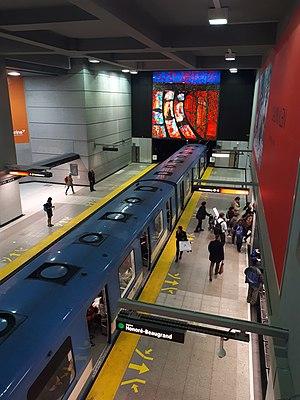
Berri-UQAM est une station du métro de Montréal, permettant des correspondances entre les lignes jaune, verte et orange. La station, située dans l'arrondissement Ville-Marie, est la plus fréquentée du réseau et la seule par laquelle passent trois lignes.